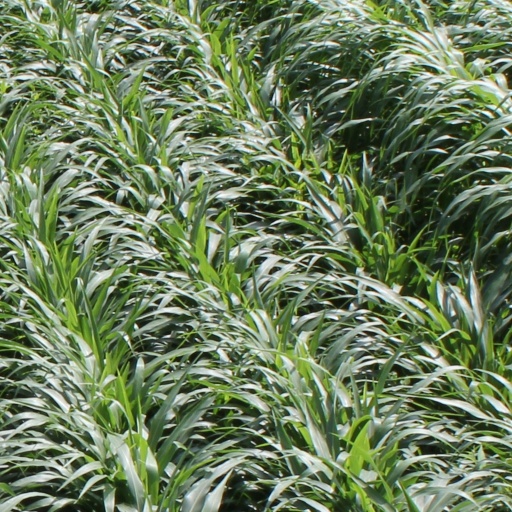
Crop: sorghum